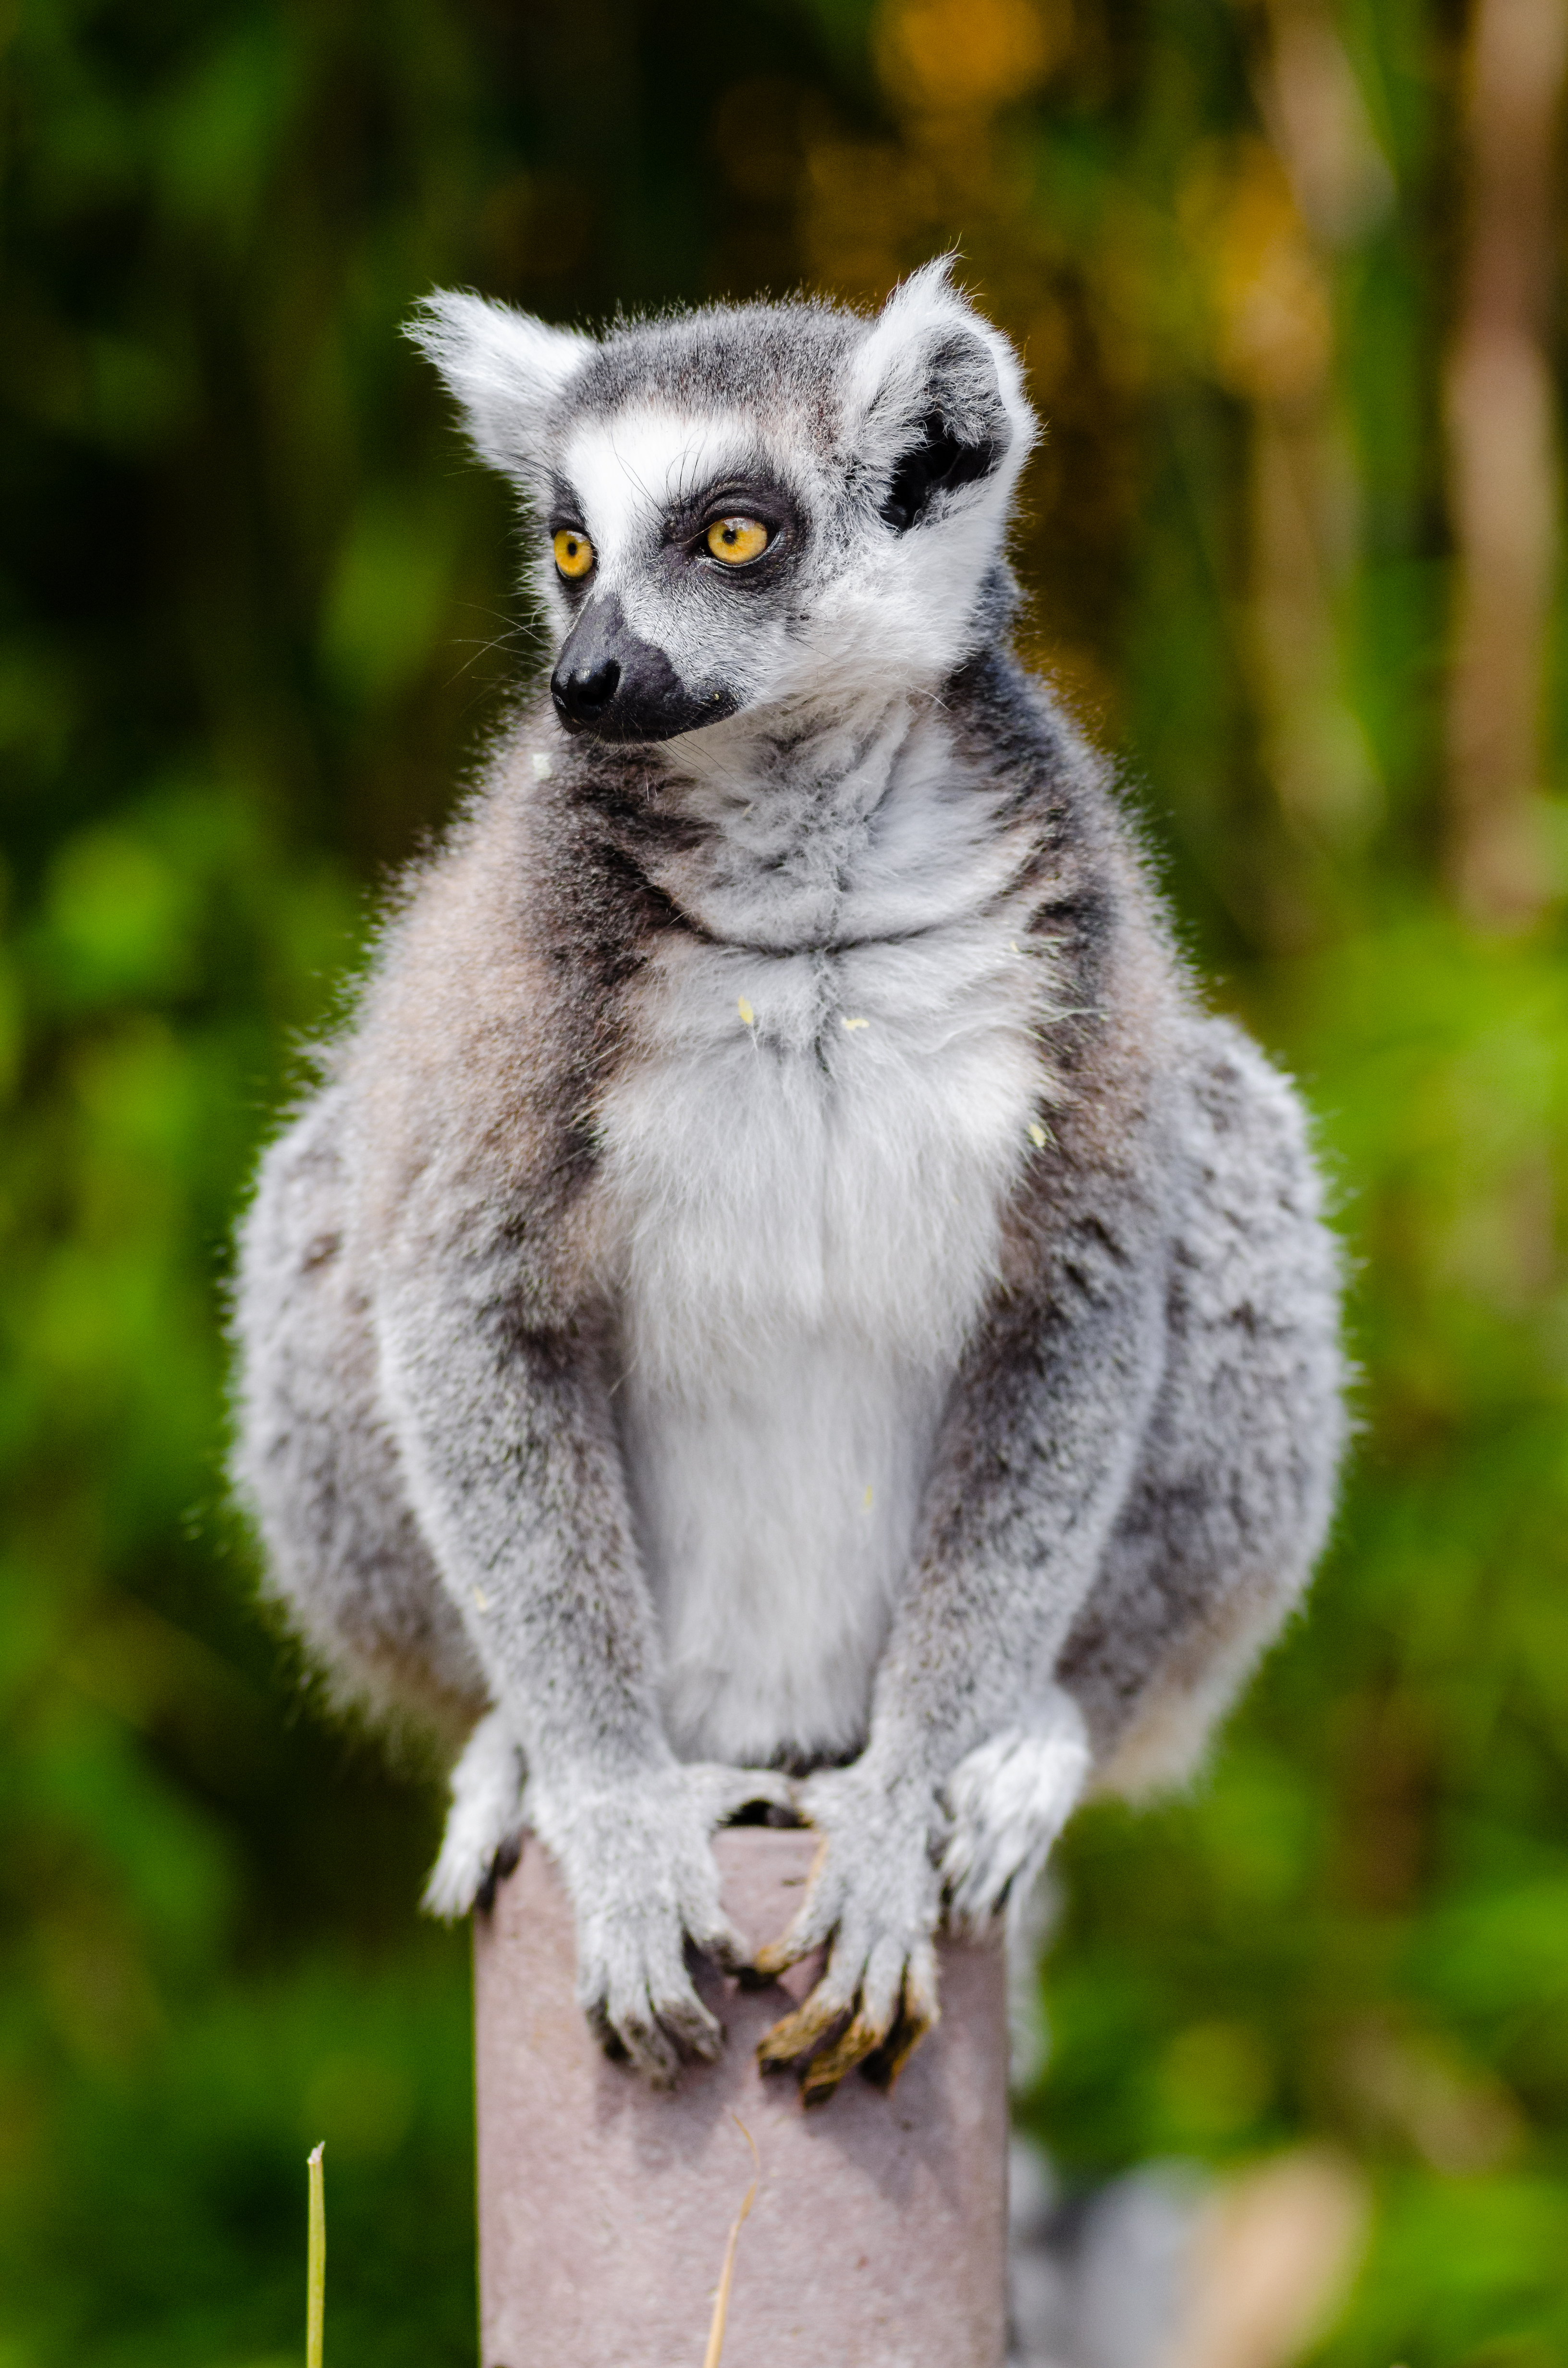
nature, animal, wildlife, zoo, mammal, fauna, primate, madagascar, vertebrate, lemur